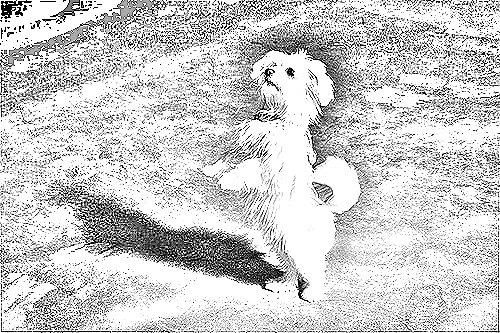
Portrait style: Sketch Portrait